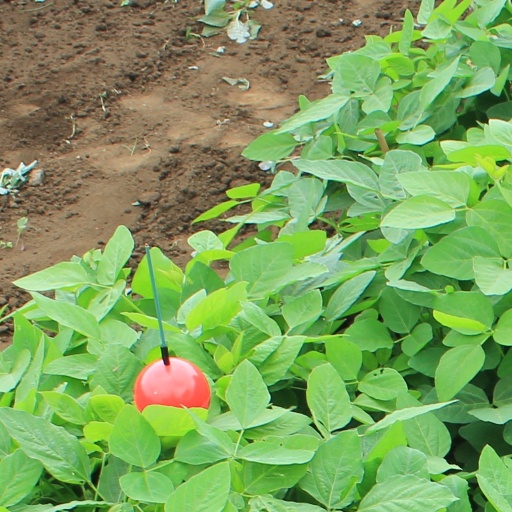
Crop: soybean